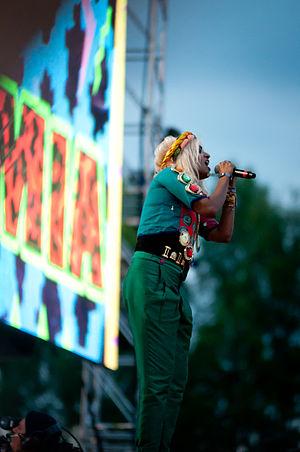
Vicki Leekx est une mixtape de la chanteuse anglaise M.I.A. sortie le 31 décembre 2010. Après la sortie de son album Maya un peu plus tôt en 2010, l'artiste annonce via Twitter son désir de sortir une mixtape le dernier jour de l'année et, par la suite, qu'elle soit mise à disposition de tous en téléchargement libre. Elle intègre des versions retravaillées de pistes de Maya ainsi que de nouveaux éléments et a été signalée comme ayant été inspirée par la controverse de 2010 concernant WikiLeaks, même si une grande partie de son contenu n'est pas inspirée politiquement.